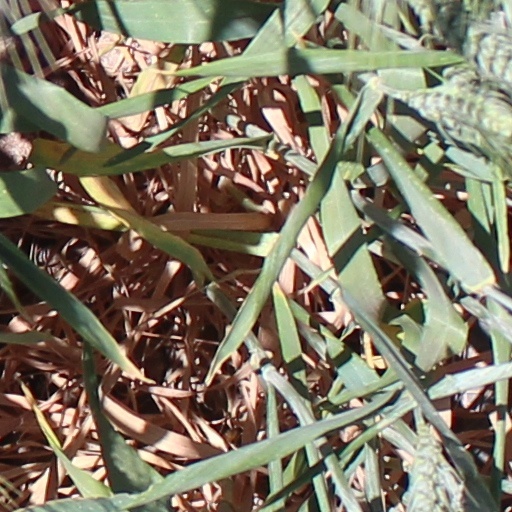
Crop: wheat